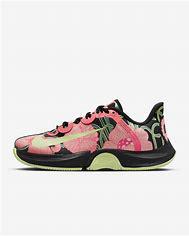
Brand: Nike
Model: Court Air Zoom GP Turbo